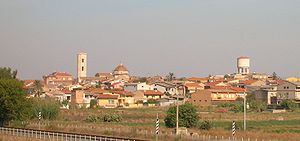
Serramanna
Serramanna er en by og en kommune i provinsen Sud Sardegna i regionen Sardinien i Italien. Byen ligger i 30 meters højde og har 9.178 indbyggere. Kommunen har et areal på 83,84 km² og grænser til kommunerne Nuraminis, Samassi, Sanluri, Serrenti, Villacidro og Villasor.